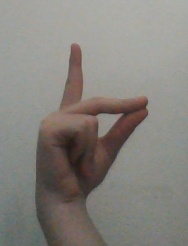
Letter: ta